Kongens Klub

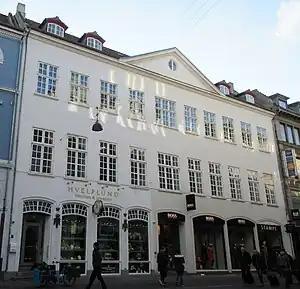
The Royal Club's former building at Østergade 15 in Copenhagen

Kongens Klub was a gentlemen's club founded in 1776 in Copenhagen, Denmark. The club was until the late 1840s based in the Karel van Mander House at Østergade 15. It existed until 1877 when it was merged with Det forenede borgerlige Selskab (founded in 1798) under the name Kjøbenhavns Klub ("Copenhagen Club).